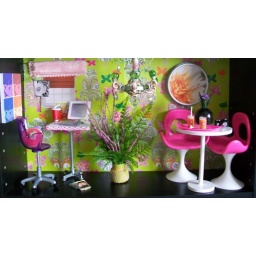
Table and centerpiece by partydolly. Window treatment, plant and pillow by me.